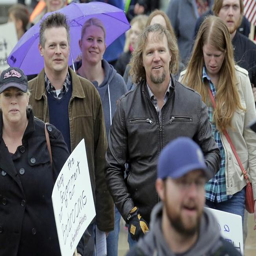
salesman , centre , from reality tv program , marches during a protest .